Saint-Didier-des-Bois

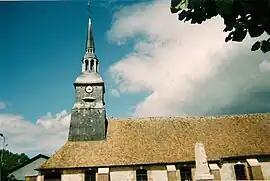
The church in Saint-Didier-des-Bois

Saint-Didier-des-Bois is a commune in the Eure department in Normandy in northern France.